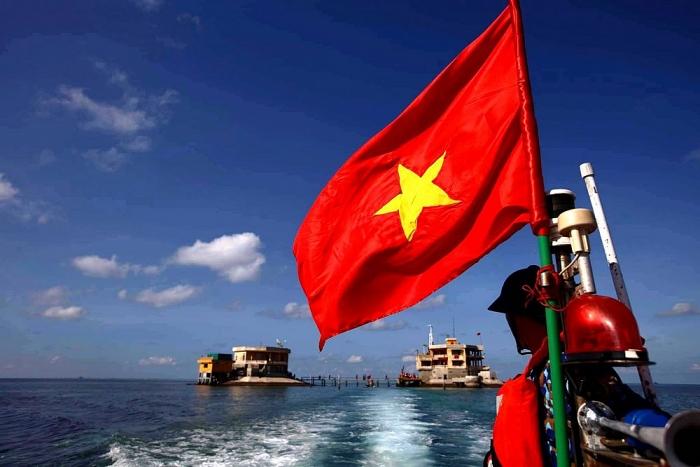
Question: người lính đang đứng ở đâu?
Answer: người lính đang đứng trên một con tàu